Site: brandenburg
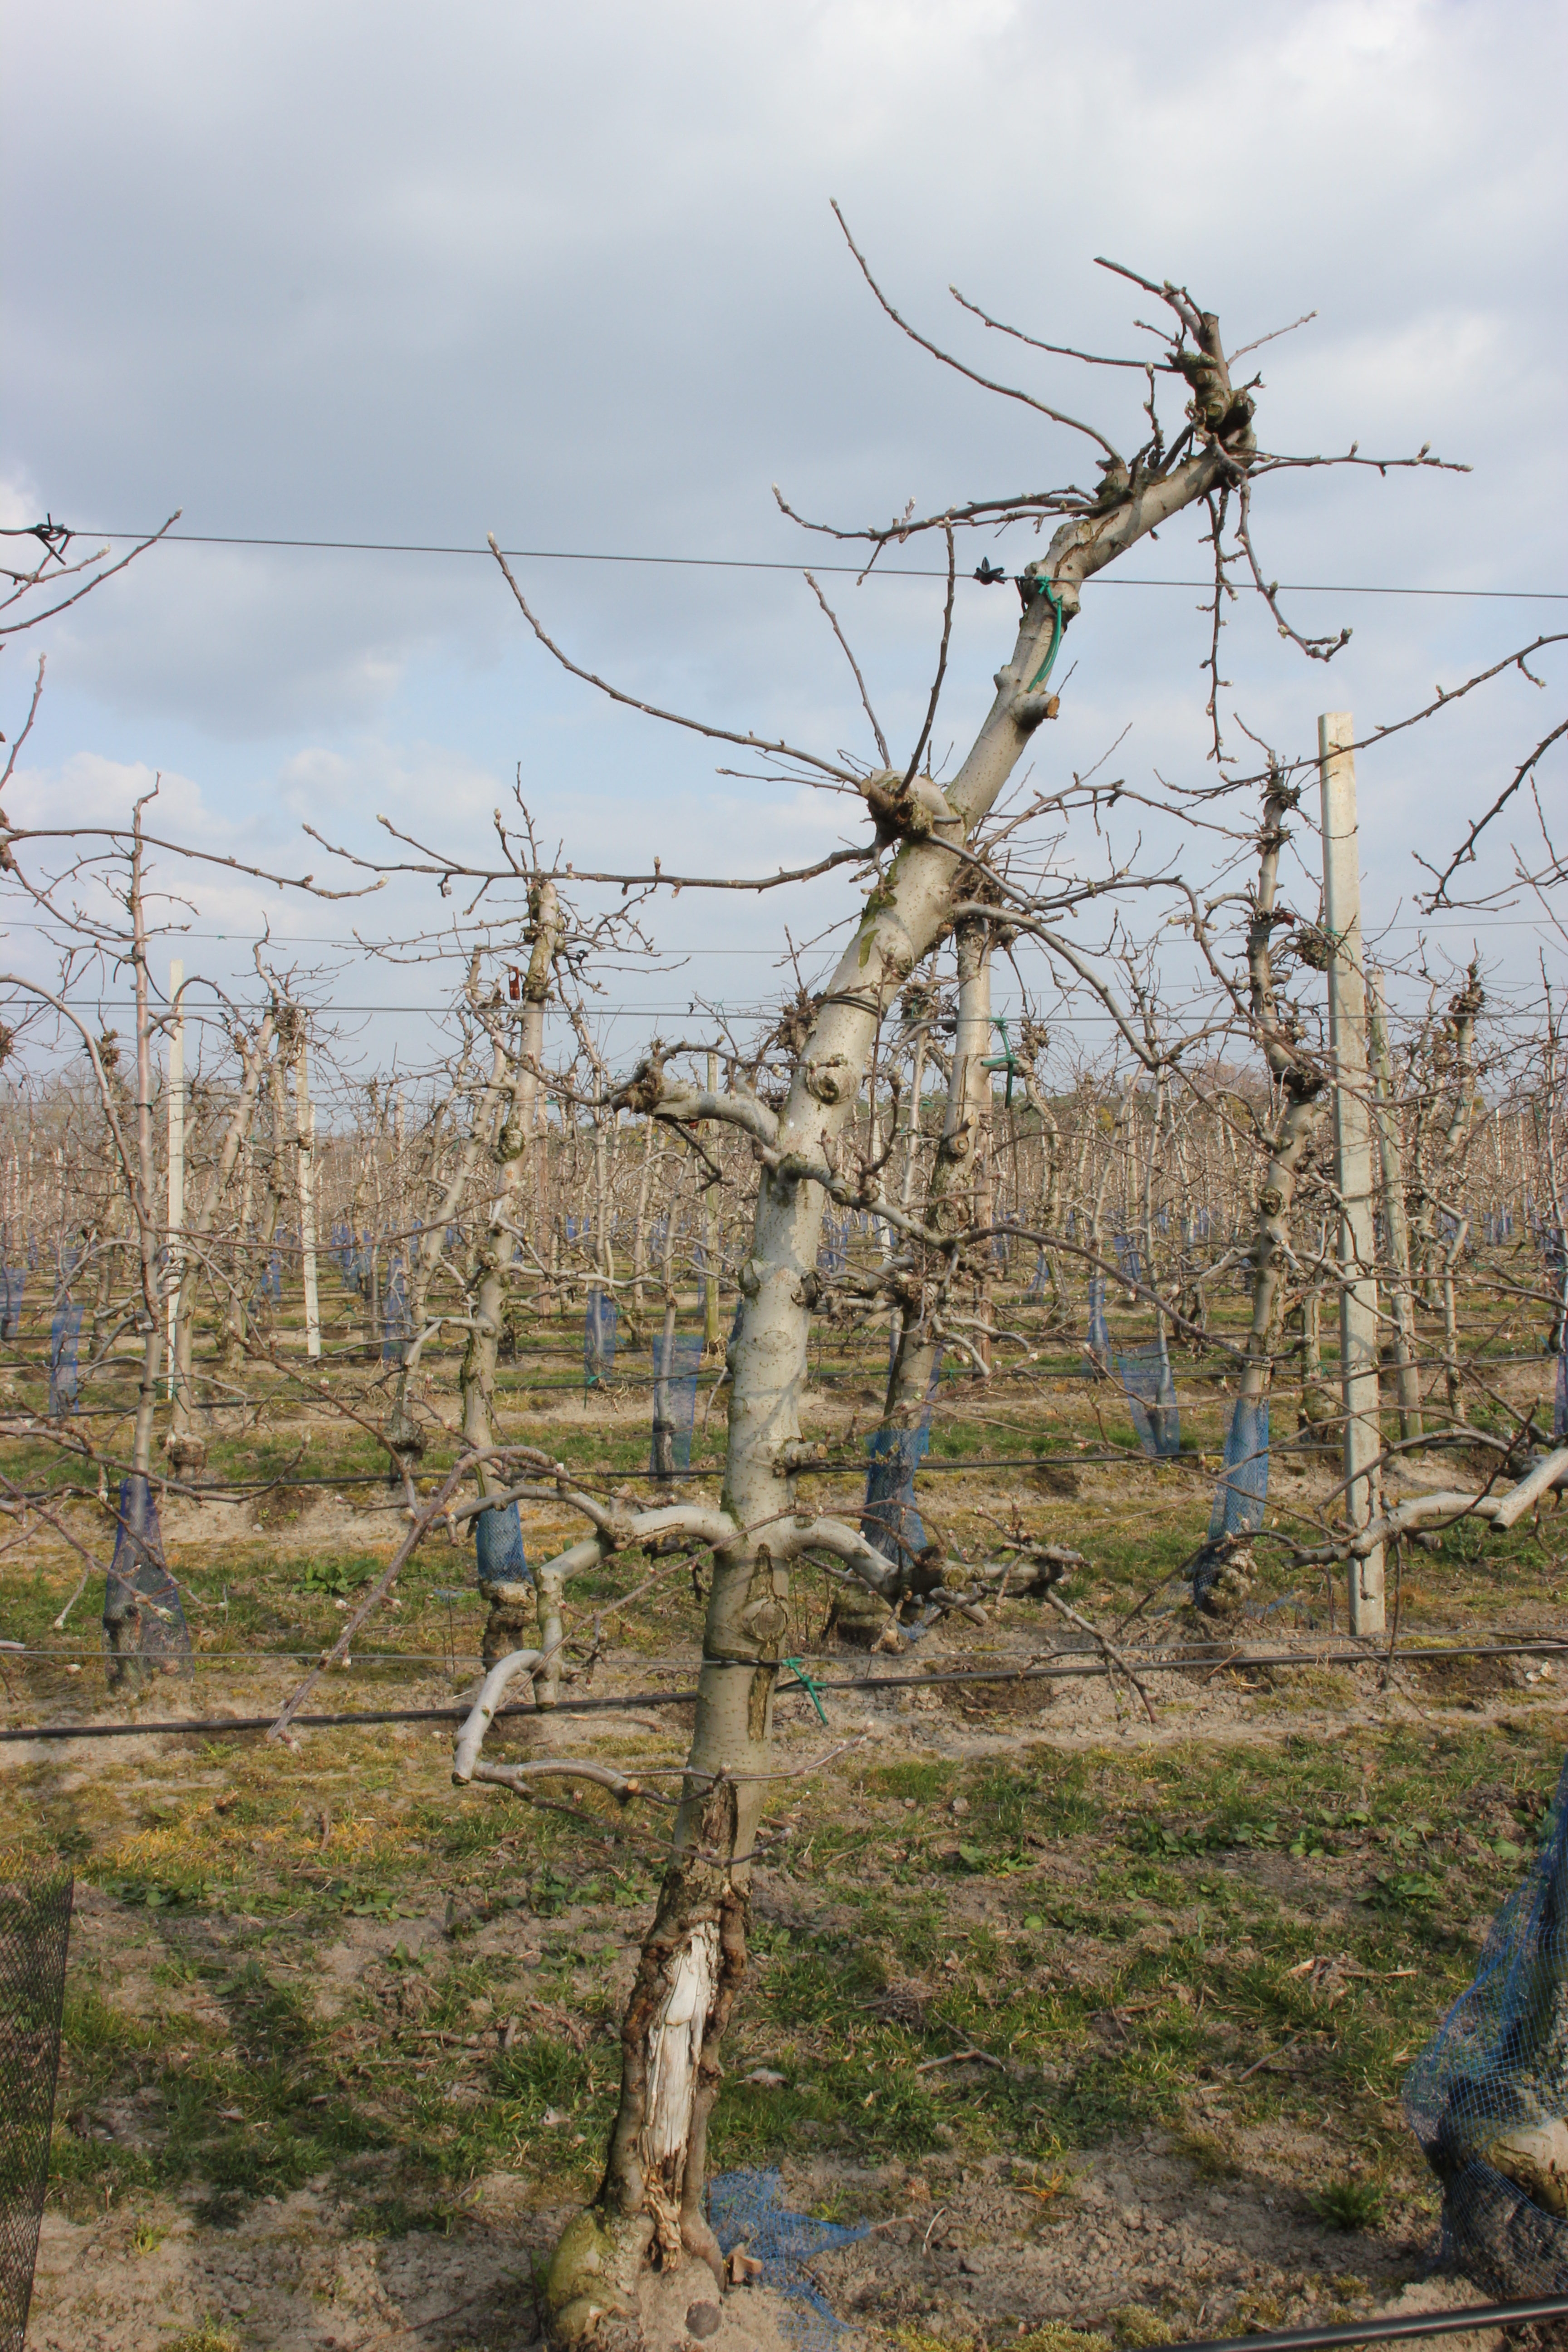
Growth stage (BBCH 03): Bud development